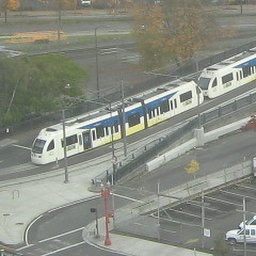
Backing up the train to the sensor in order to get clearence to cross the intersectionNov 14, 2009 11:57 AM